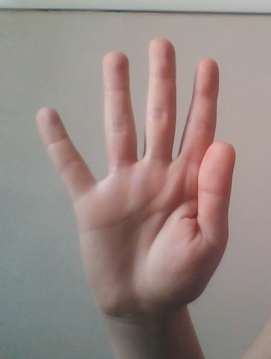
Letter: sheen